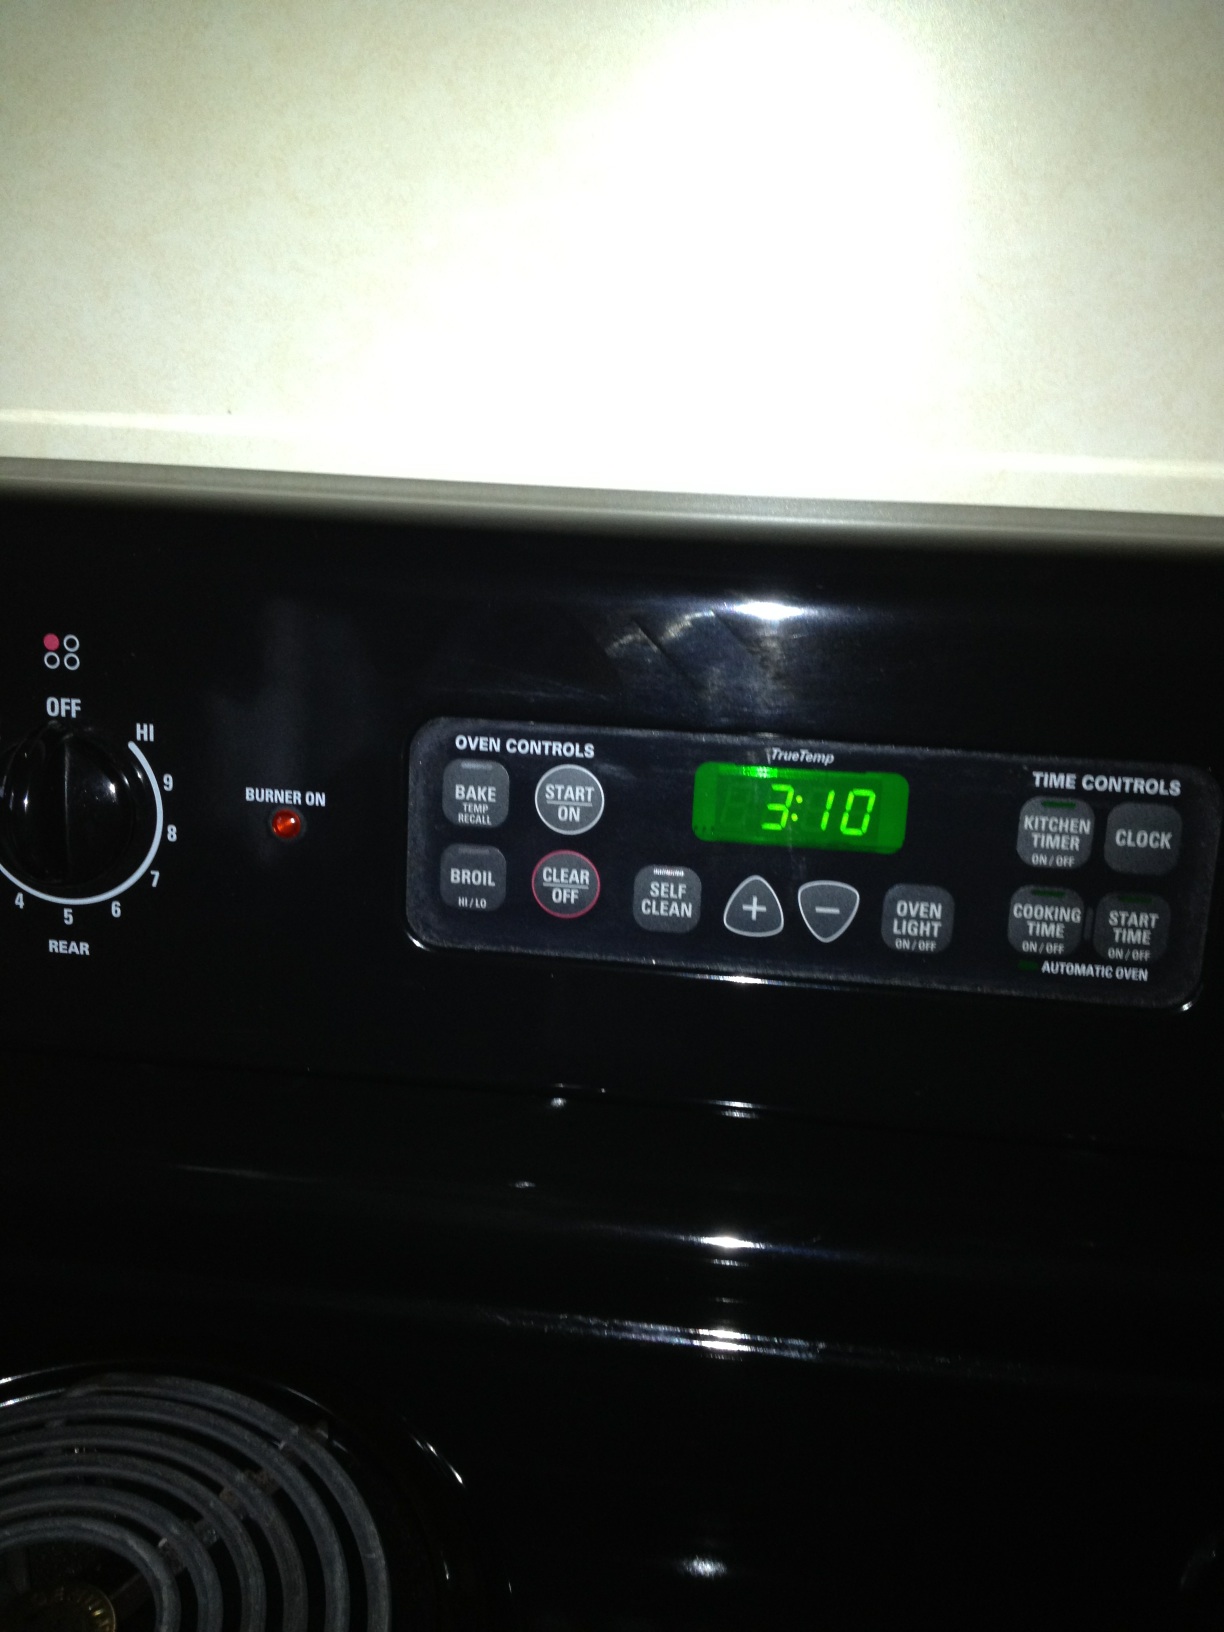Question: What time does the display on the stove say?
Answer: 3:10